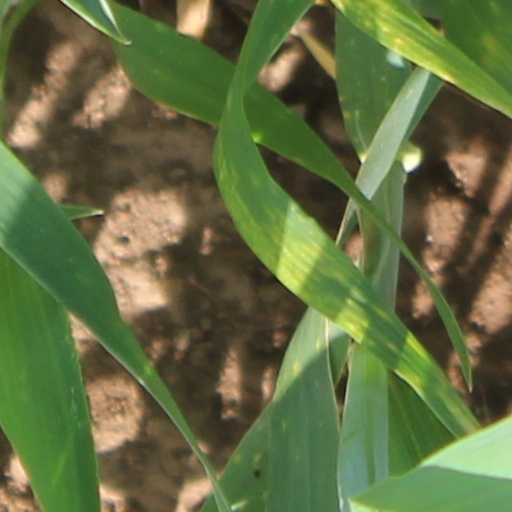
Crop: wheat